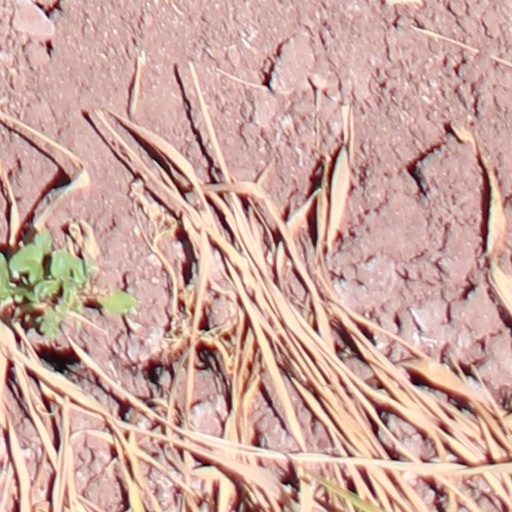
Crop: wheat